Killeshin

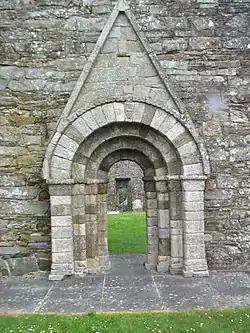
The Romanesque doorway of Killeshin church

Killeshin was an important centre for learning and culture as early as the 6th or 7th century when a monastery was founded there by either St. Comgan or St. Diarmait.